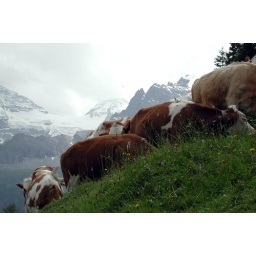
Walking among the cattle on the mountain side in Murren, Switzerland